Julian Edelman

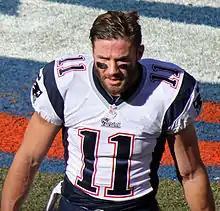
Edelman in the AFC Championship Game in Denver in January 2014

The Patriots won the AFC East and faced the Indianapolis Colts in the . In the 43–22 victory, Edelman had six receptions for 84 yards. During the against the Broncos, he had 10 receptions for 89 yards in the 26–16 road loss.